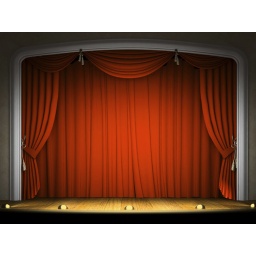
Empty stage with red curtain in expectation of performance